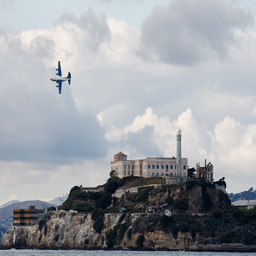
An airplane flying over the top of a island prison.
A blue and white plane flying over an island.
There is building which looks like a prison on this island.
Airplane flying over the top of a White Castle.
An airplane flies over a building surrounded by water.